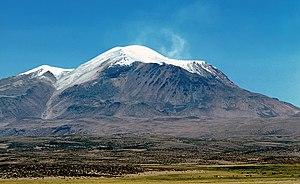
Le Guallatiri est un volcan situé dans les Andes, au Chili. Il est situé au sud-ouest du groupe volcanique des Nevados de Quimsachata. Son sommet est recouvert de glace.